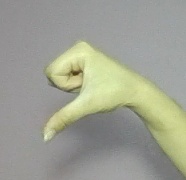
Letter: waw